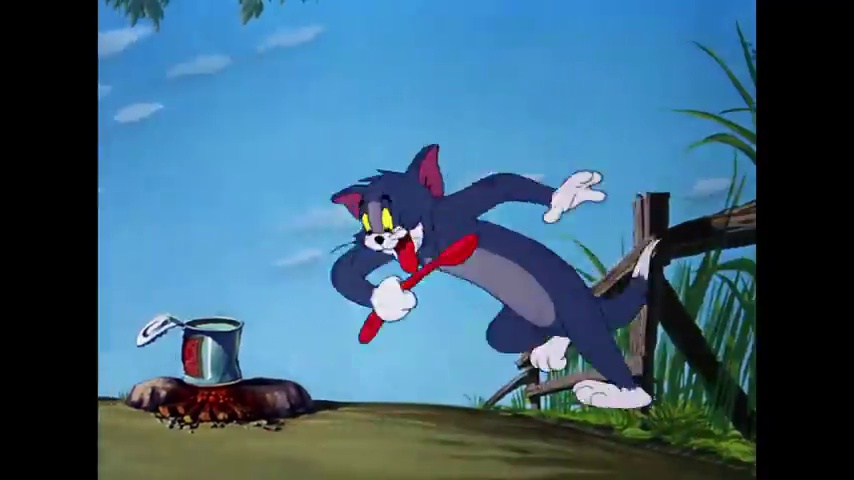
Portrait style: Cartoon Portrait